Redbird Flight Simulations

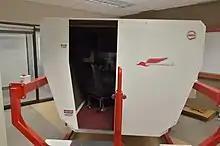
Redbird FMX Flight Simulator

Redbird Flight Simulations, Inc. is an American flight training company.